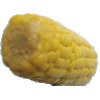
Label: Corn 1